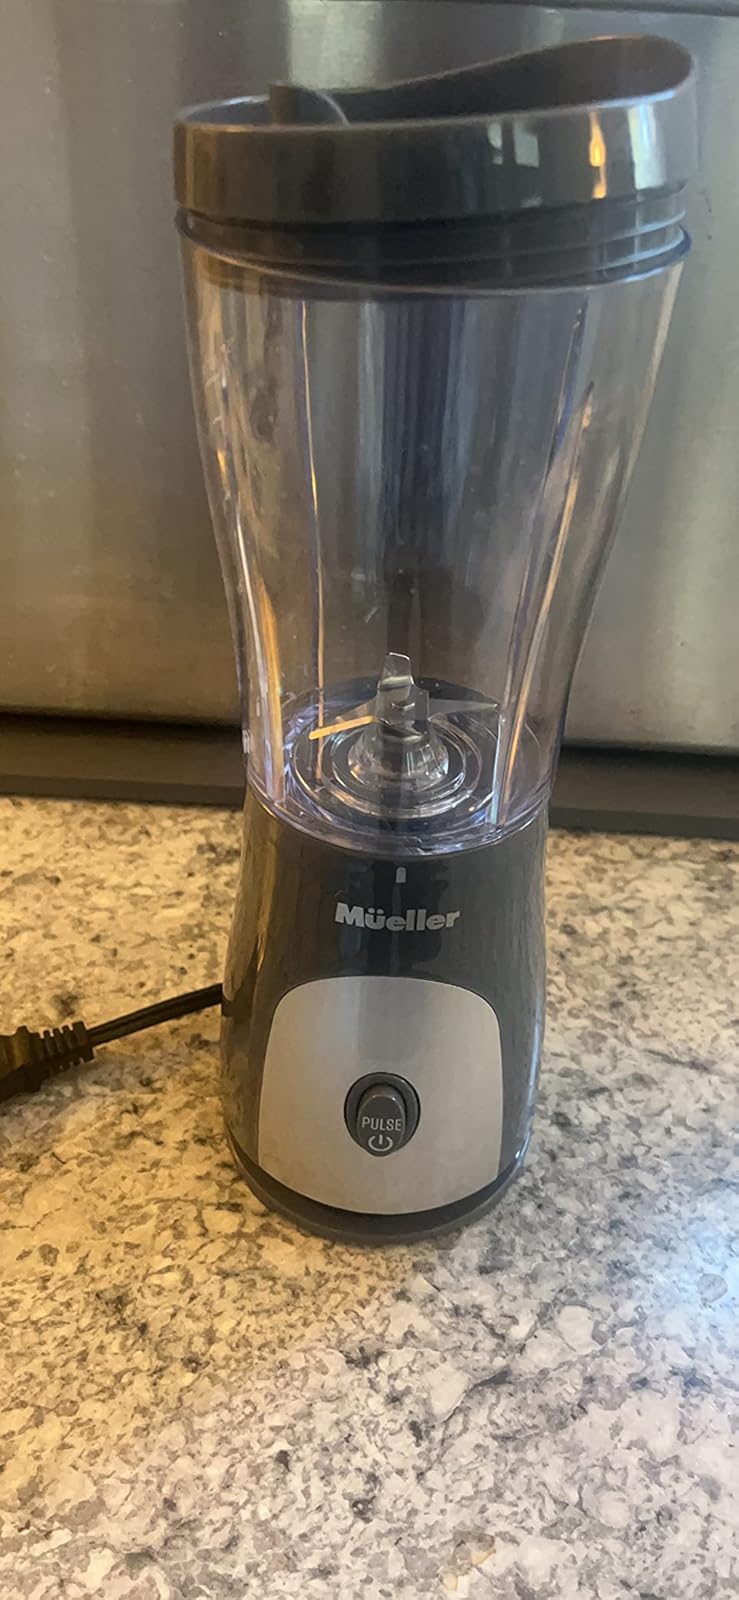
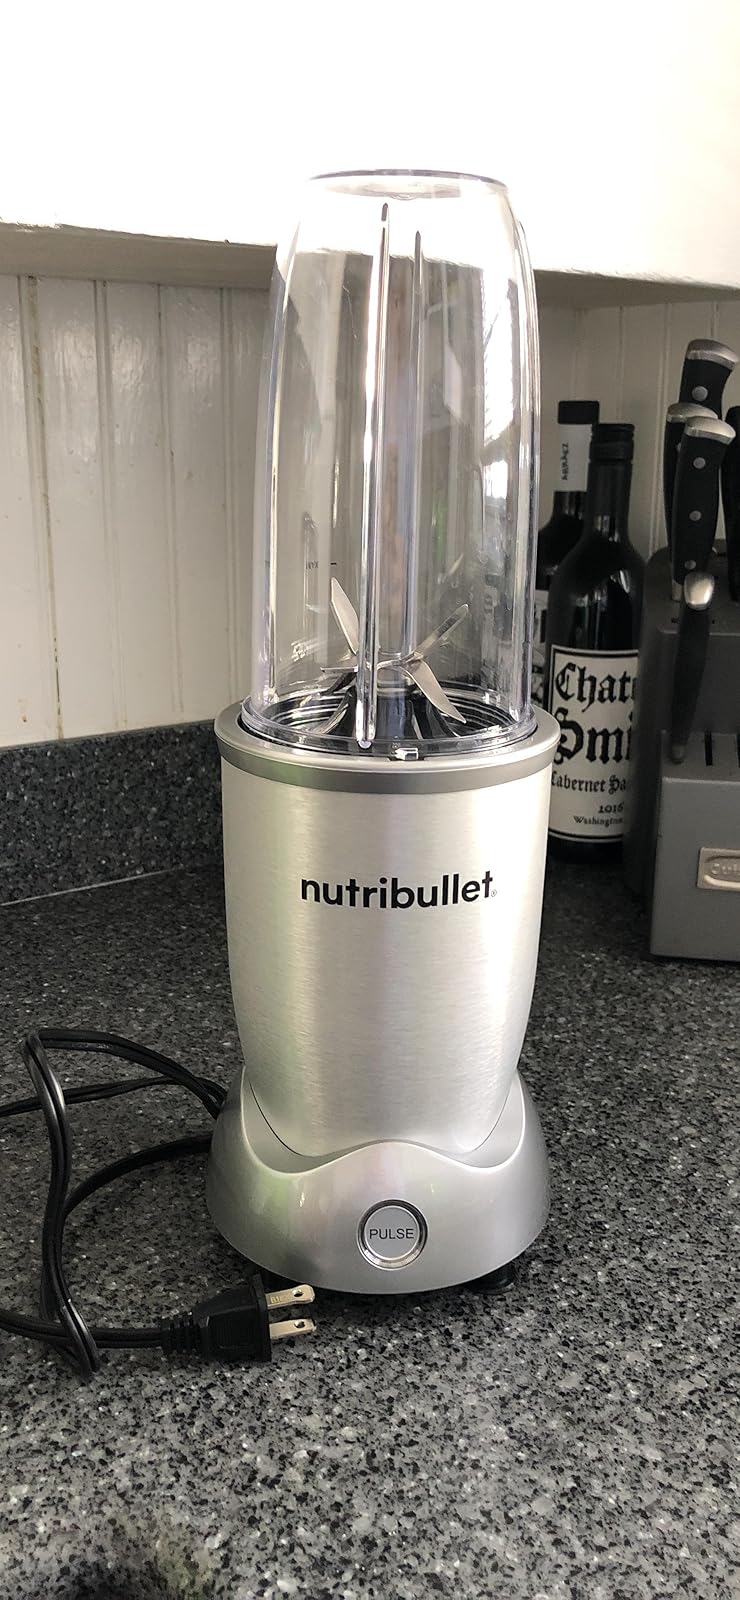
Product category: items_blender
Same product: no